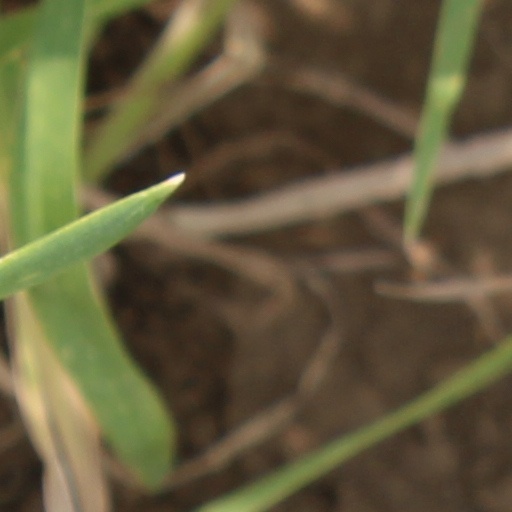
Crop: wheat